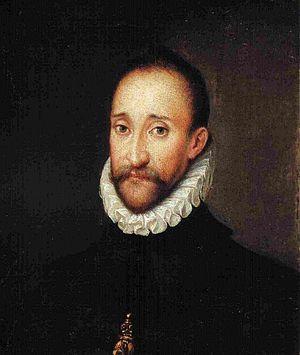
Le gonfalonier de l'Église ou gonfalonier papal était un dignitaire militaire et politique des États pontificaux.
Le duché de Parme et Plaisance était un petit État de la péninsule italienne qui exista entre 1545 et 1802 puis de 1814 à 1859.
Octave Farnèse est né le 9 octobre 1524 à Valentano, dans le nord de l'actuelle province de Viterbe, dans le Latium, et mort le 18 septembre 1586 à Plaisance. Fils de Pierre-Louis Farnèse et de Gerolama Orsini, il fut le second duc de Parme et de Plaisance, ainsi que le second duc de Castro.